Gedimu

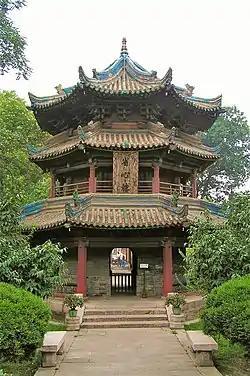
The minaret of the Great Mosque of Xi'an in the Chinese province of Shaanxi, one of the largest mosques in China.

Gedimu or "Qadim" is the earliest school of Islam in China. It is a Hanafi, non-Sufi school of the Sunni tradition. Its supporters are centered on local mosques, which function as relatively independent units.